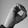
ASL letter: O